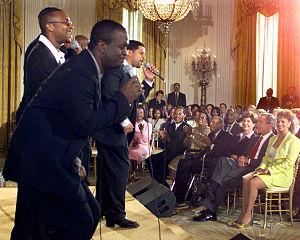
Le Grammy Award for Best Jazz Vocal Album est une récompense musicale décernée depuis 1977 à des artistes de jazz lors de la cérémonie des Grammy Awards.
Take 6 est un sextet américain originaire de Huntsville, en Alabama et formé en 1985.